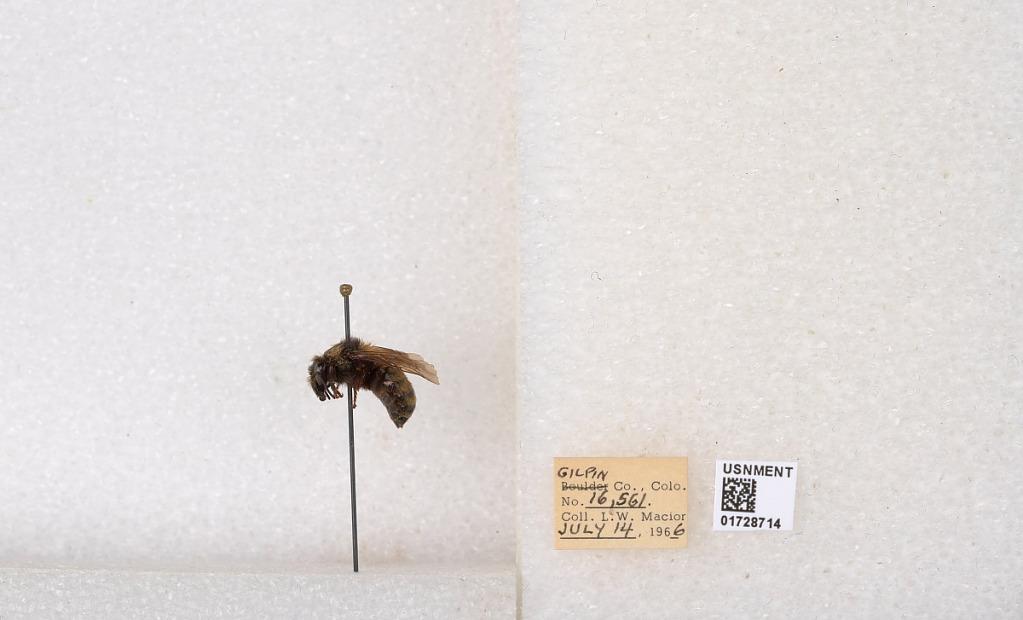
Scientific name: Bombus appositus Cresson
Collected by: L. Macior
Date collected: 1966-7-14
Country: United States
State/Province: Colorado
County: Gilpin
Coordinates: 39.8576, -105.523